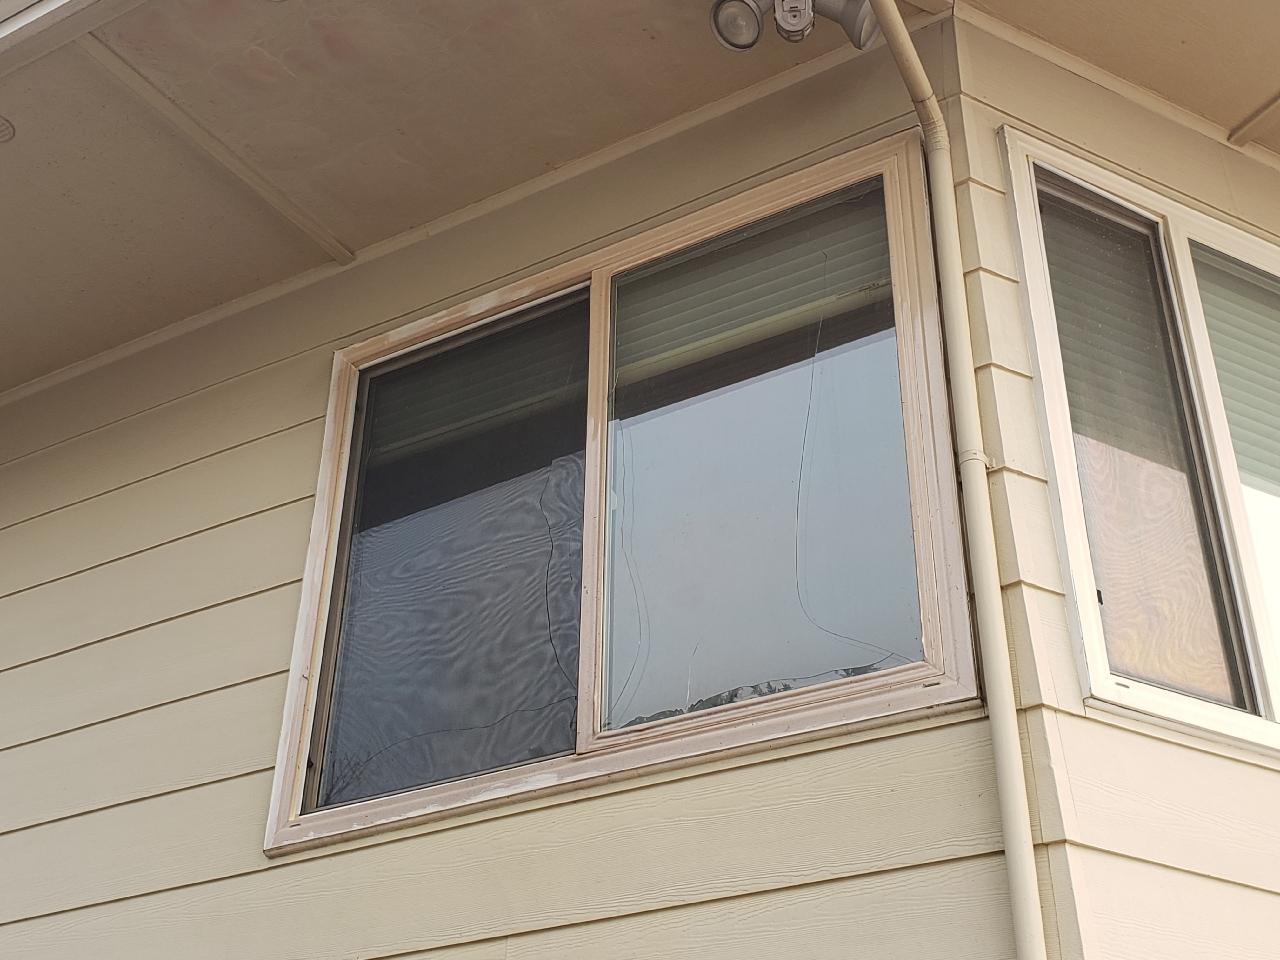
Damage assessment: affected